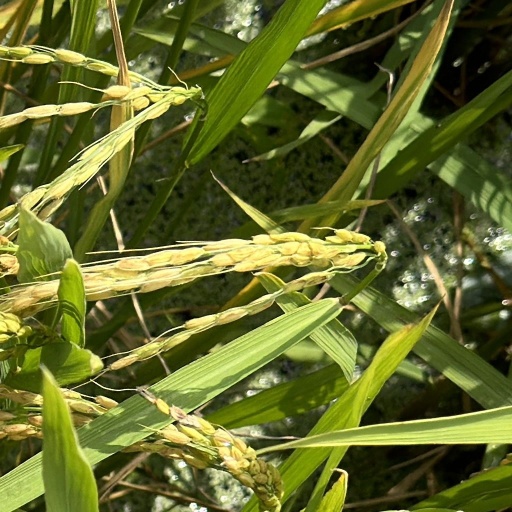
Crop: rice